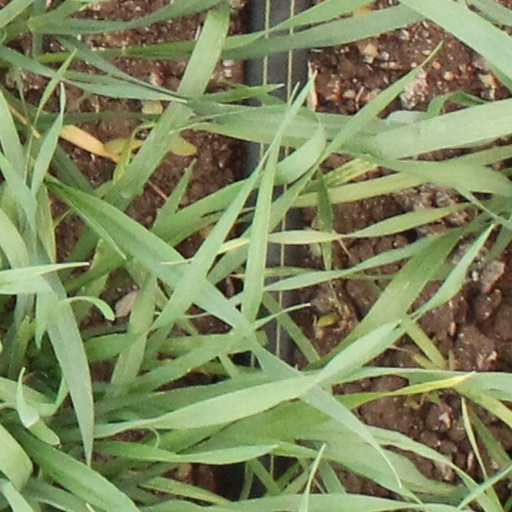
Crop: wheat